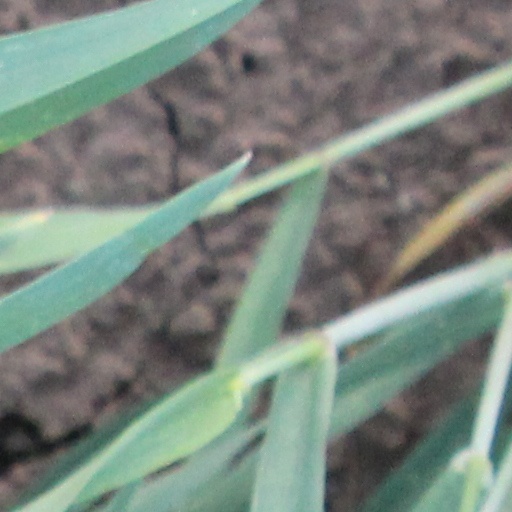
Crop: wheat